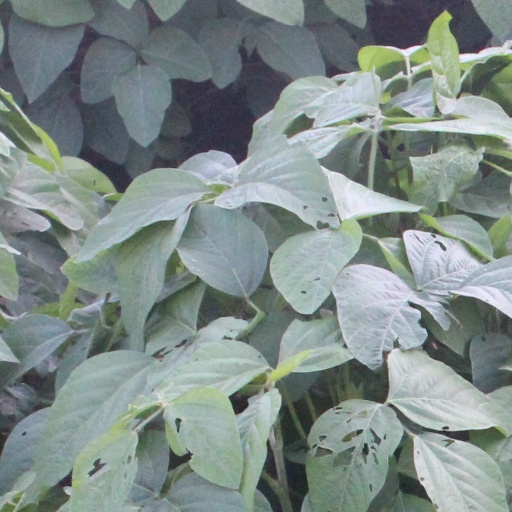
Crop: soybean